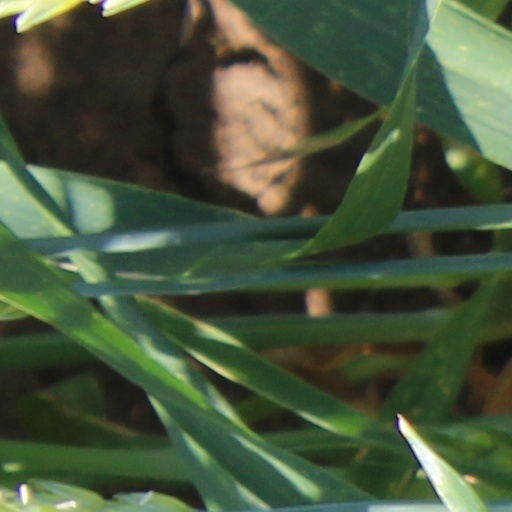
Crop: wheat